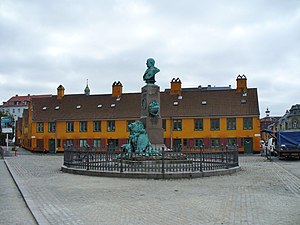
Suensonsgade
Monumentet for Edouard Suenson med Suensonsgade bagved.
Suensonsgade er en gade i kvarteret Nyboder i Indre By i København, der ligger mellem Store Kongensgade og Øster Voldgade. Gaden er opkaldt efter viceadmiral Edouard Suenson, der udmærkede sig som dansk øverstkommanderende under Slaget ved Helgoland i 1864.